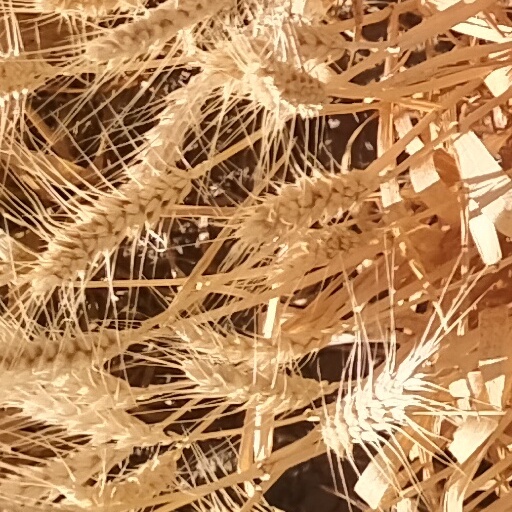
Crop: wheat